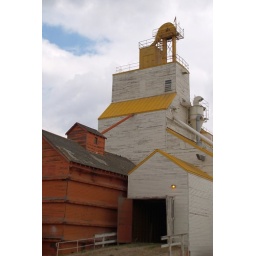
Red building by yellow roofed elevator